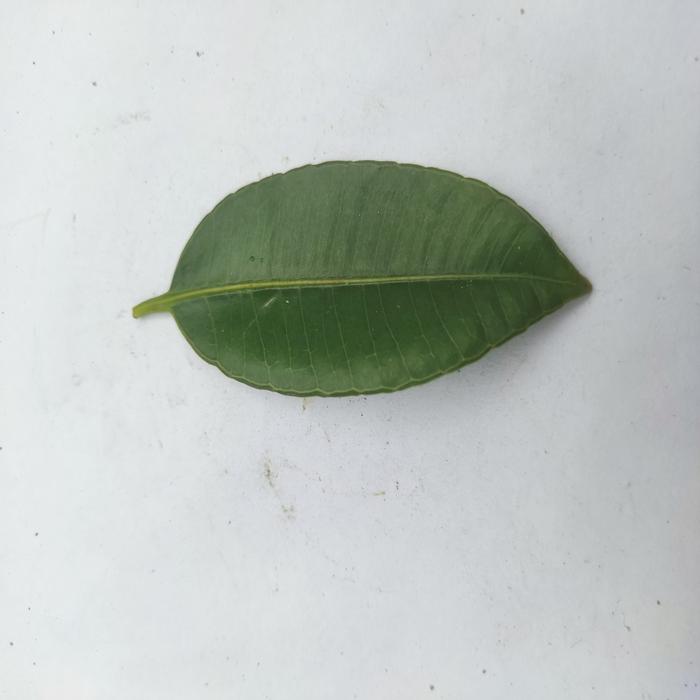
Crop: Hog Plum
Leaf condition: Heathy_Leaf